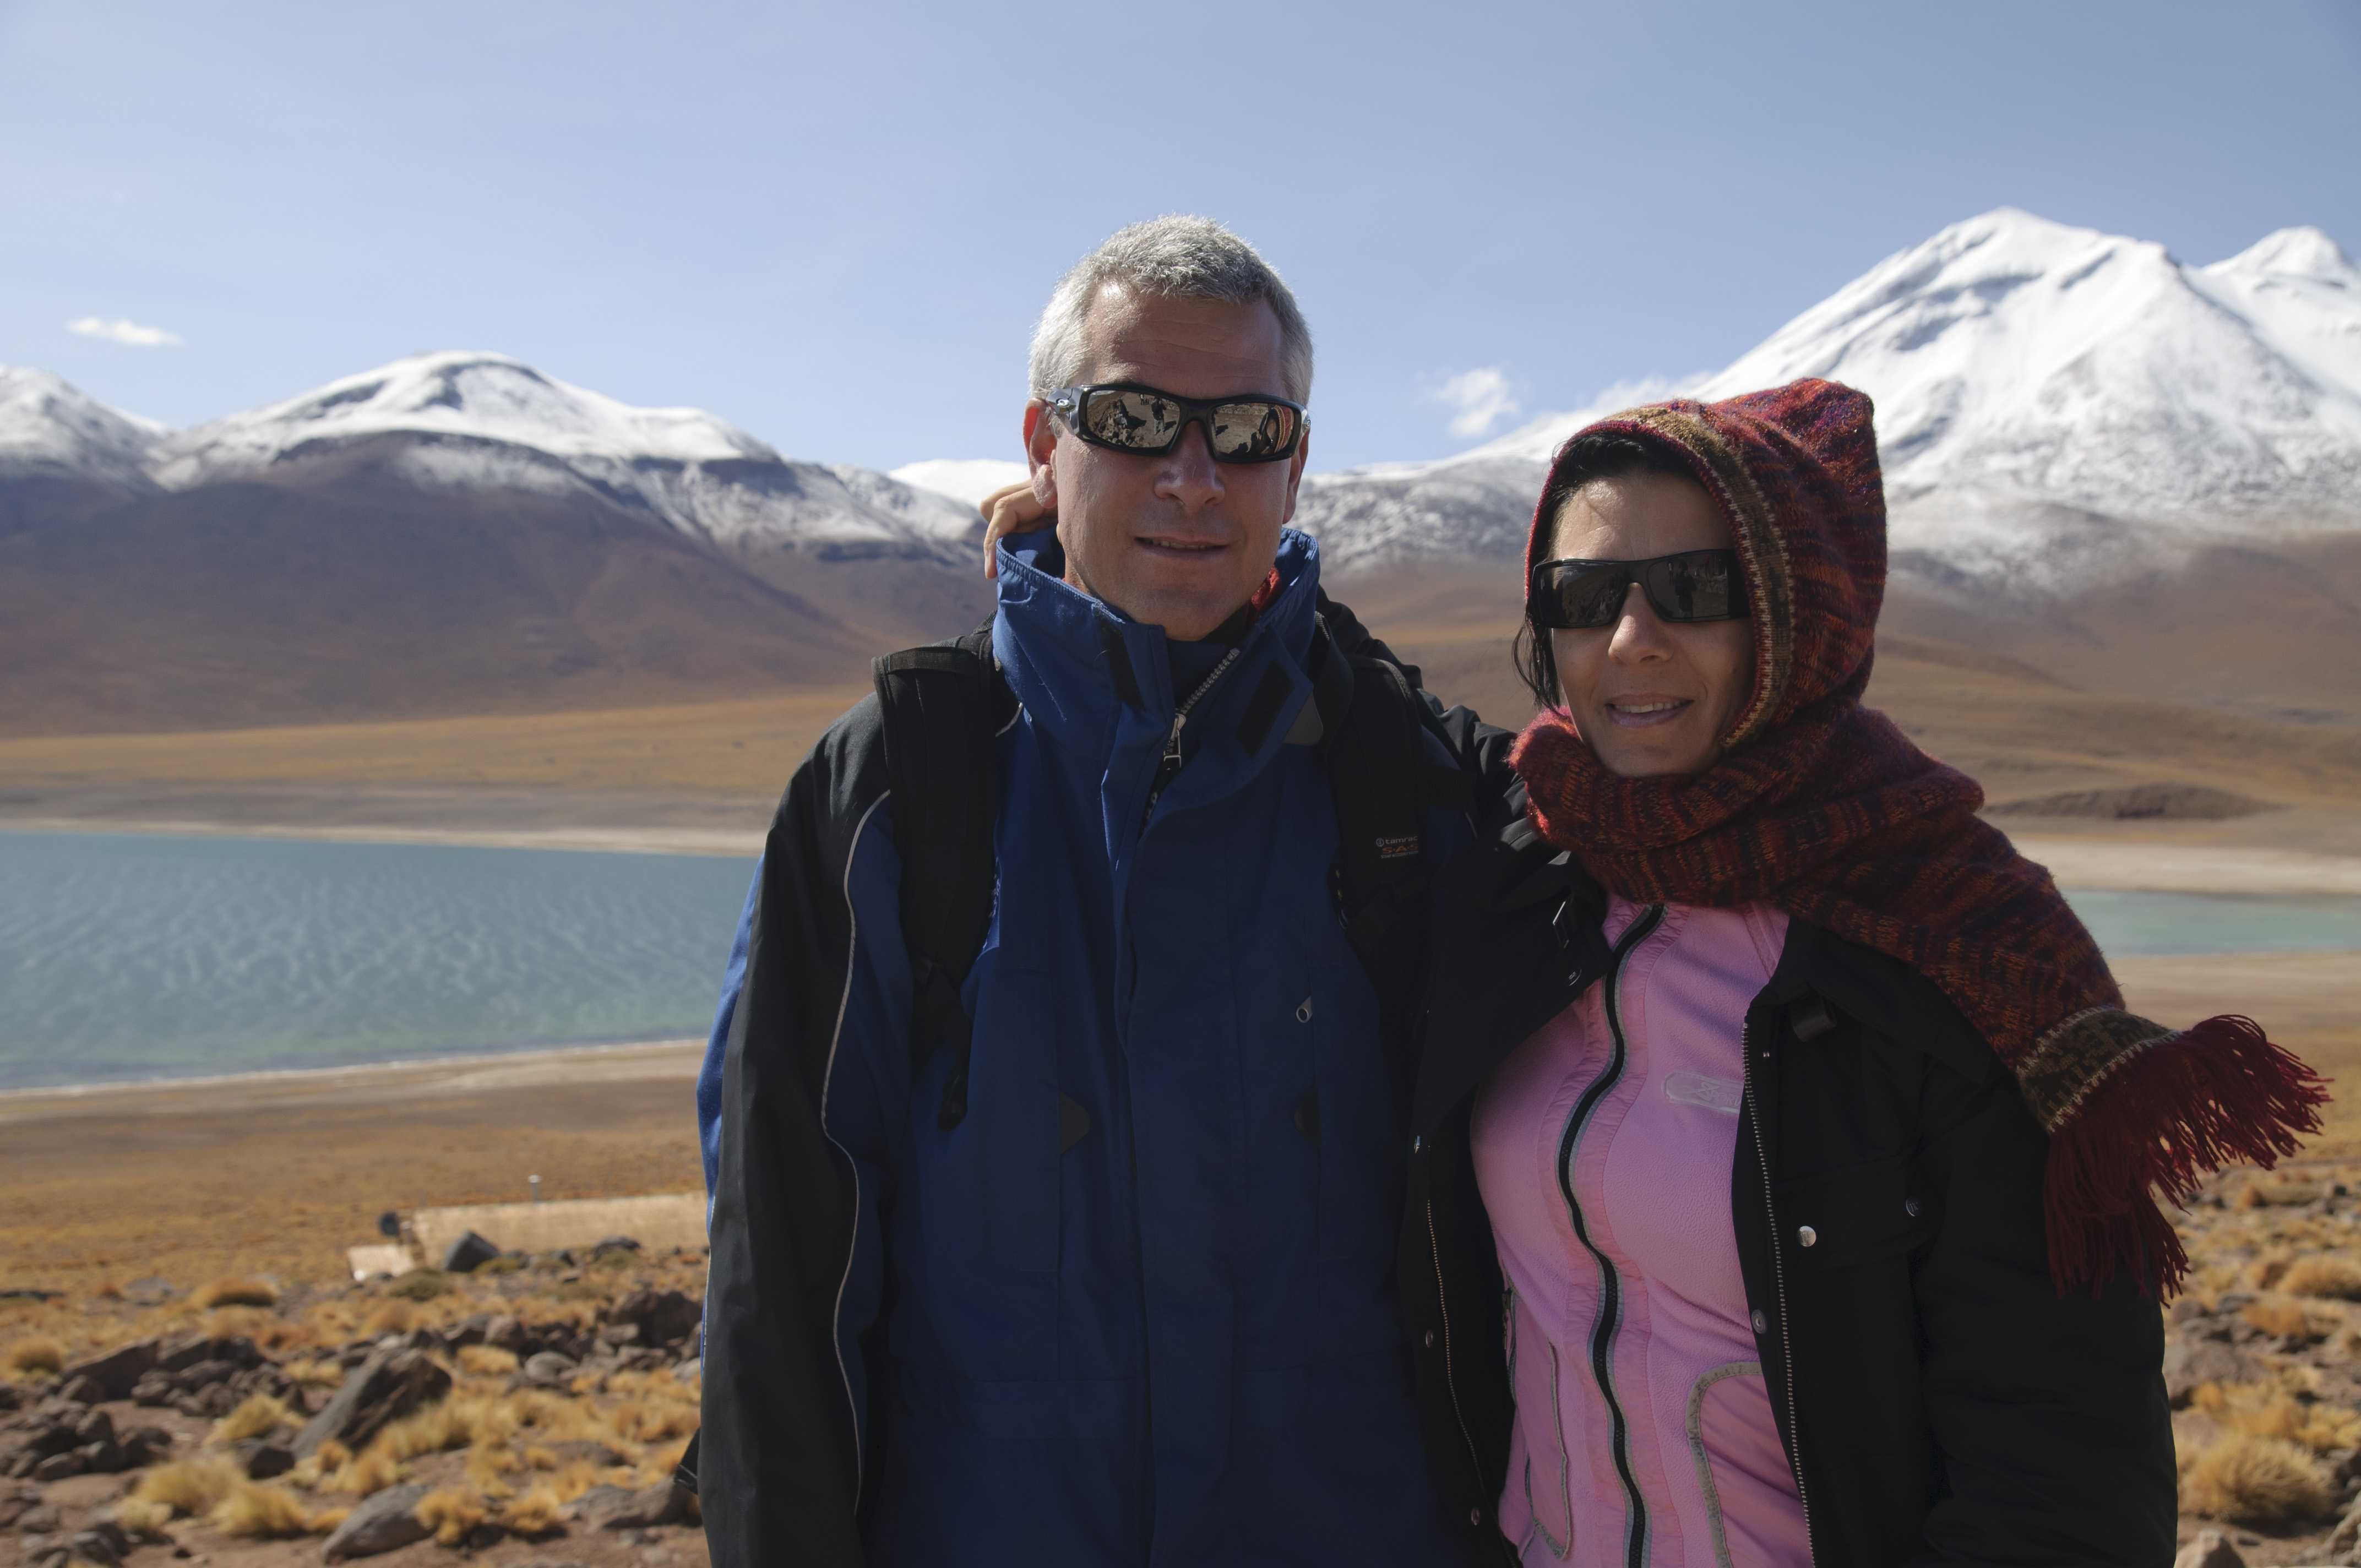
wilderness, walking, mountain, snow, winter, adventure, mountain range, vacation, nikon, summit, chile, mountaineering, sanpedrodeatacama, d300, landform, mountainous landforms